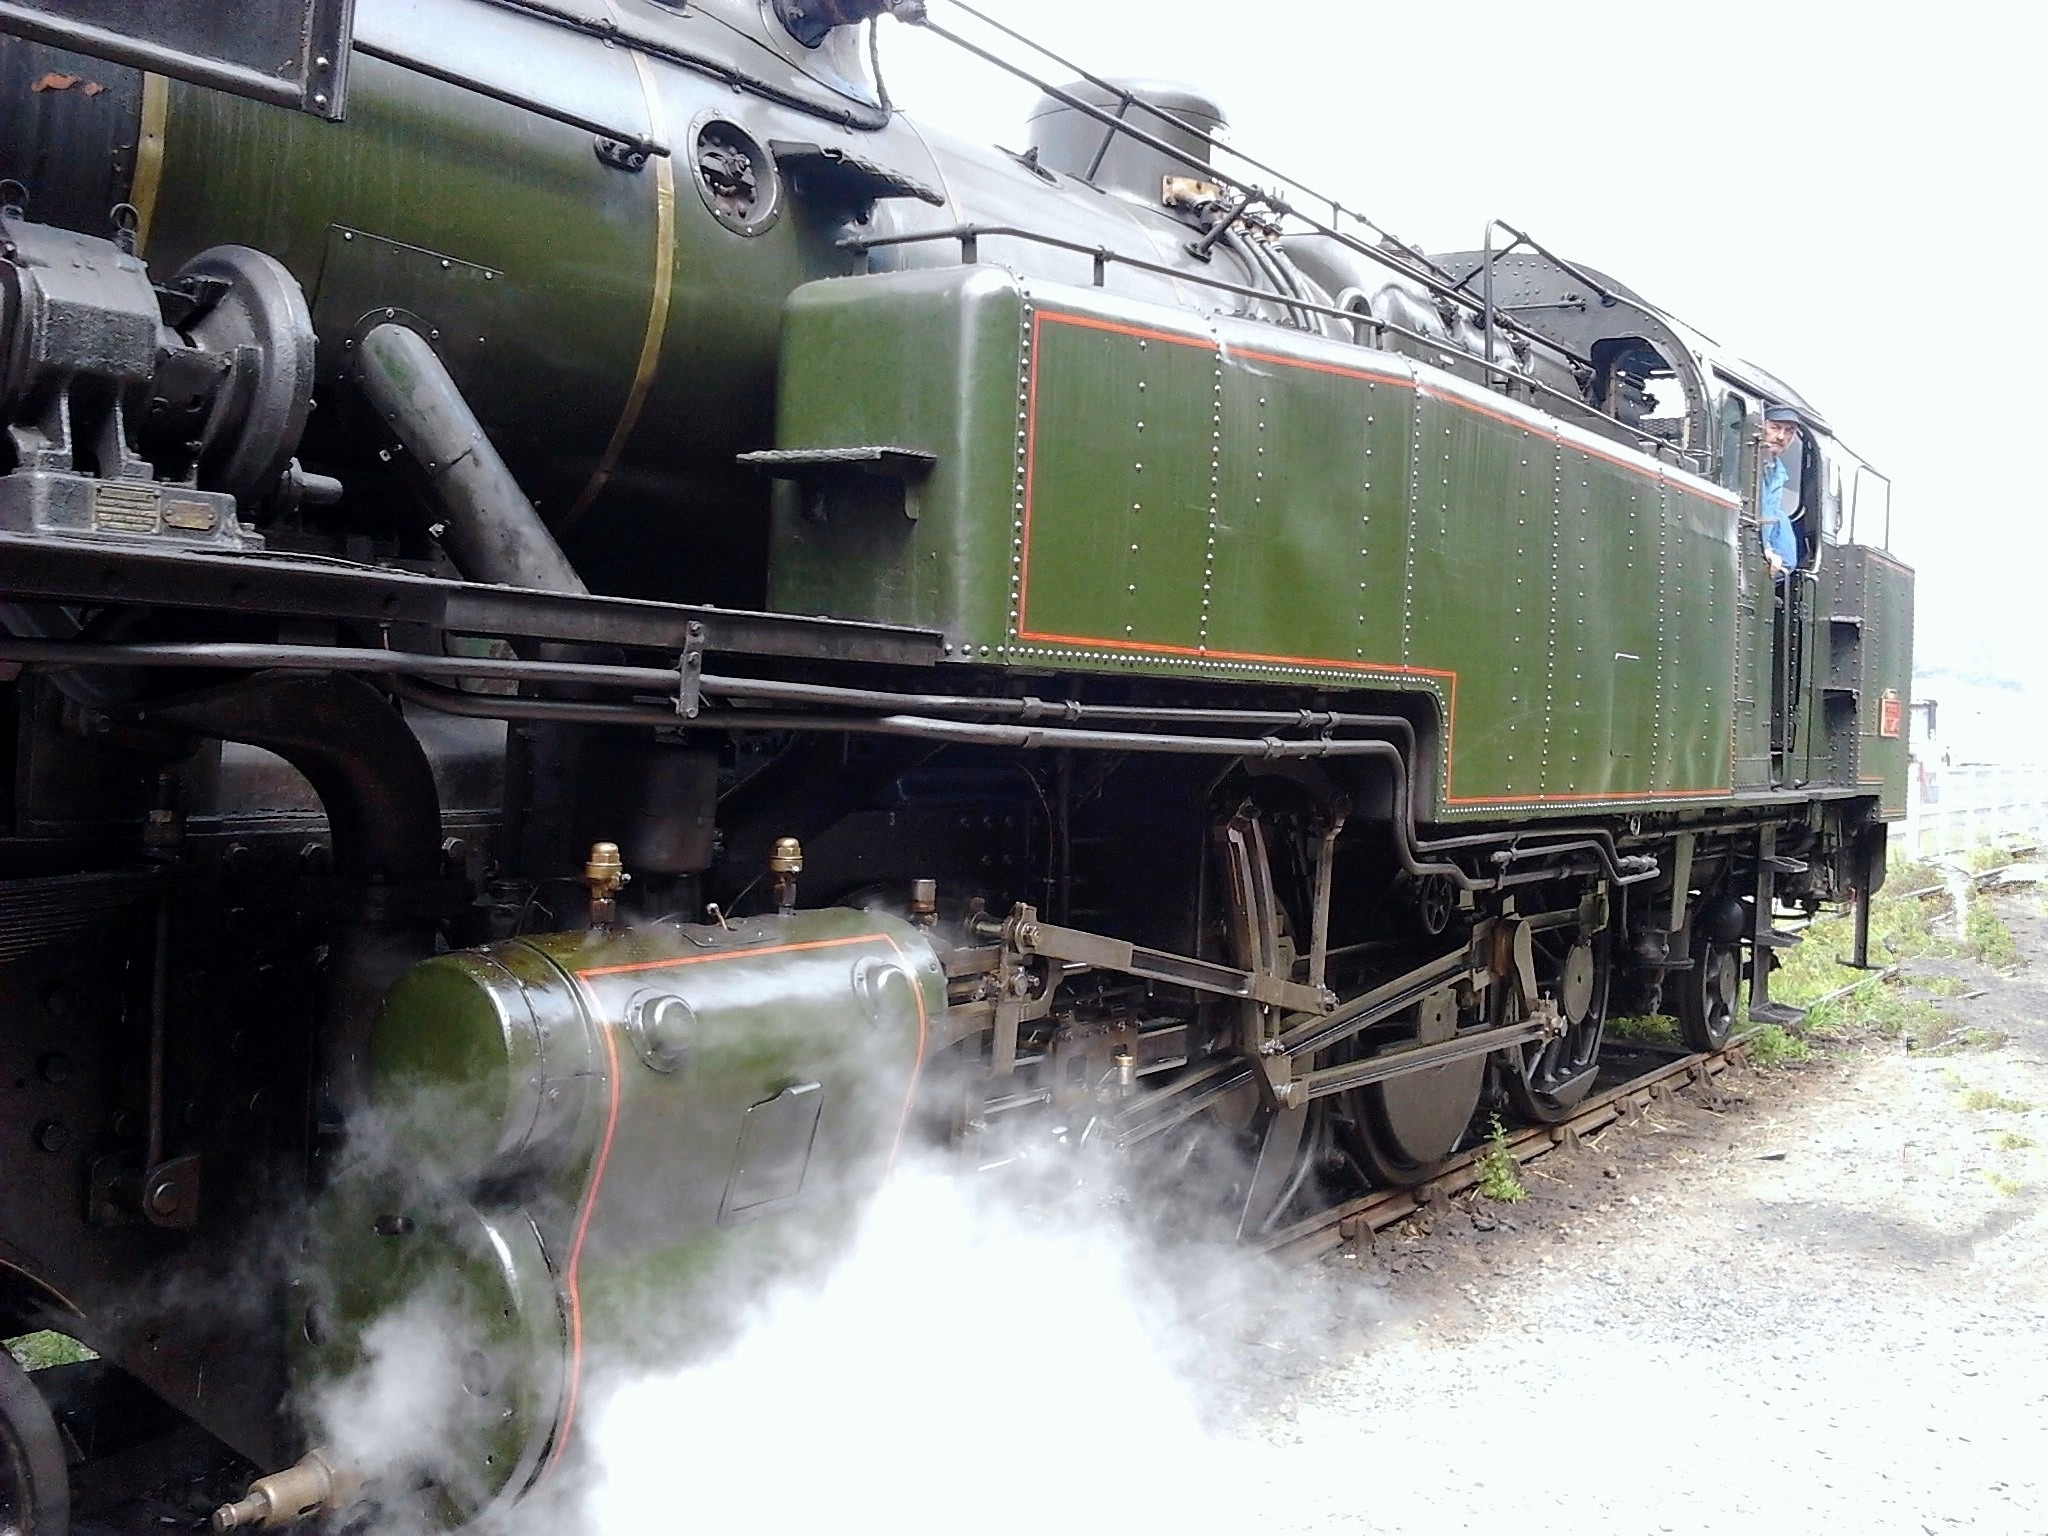
steam, train, transport, vehicle, locomotive, former, land vehicle, rolling stock, railroad car, trieux